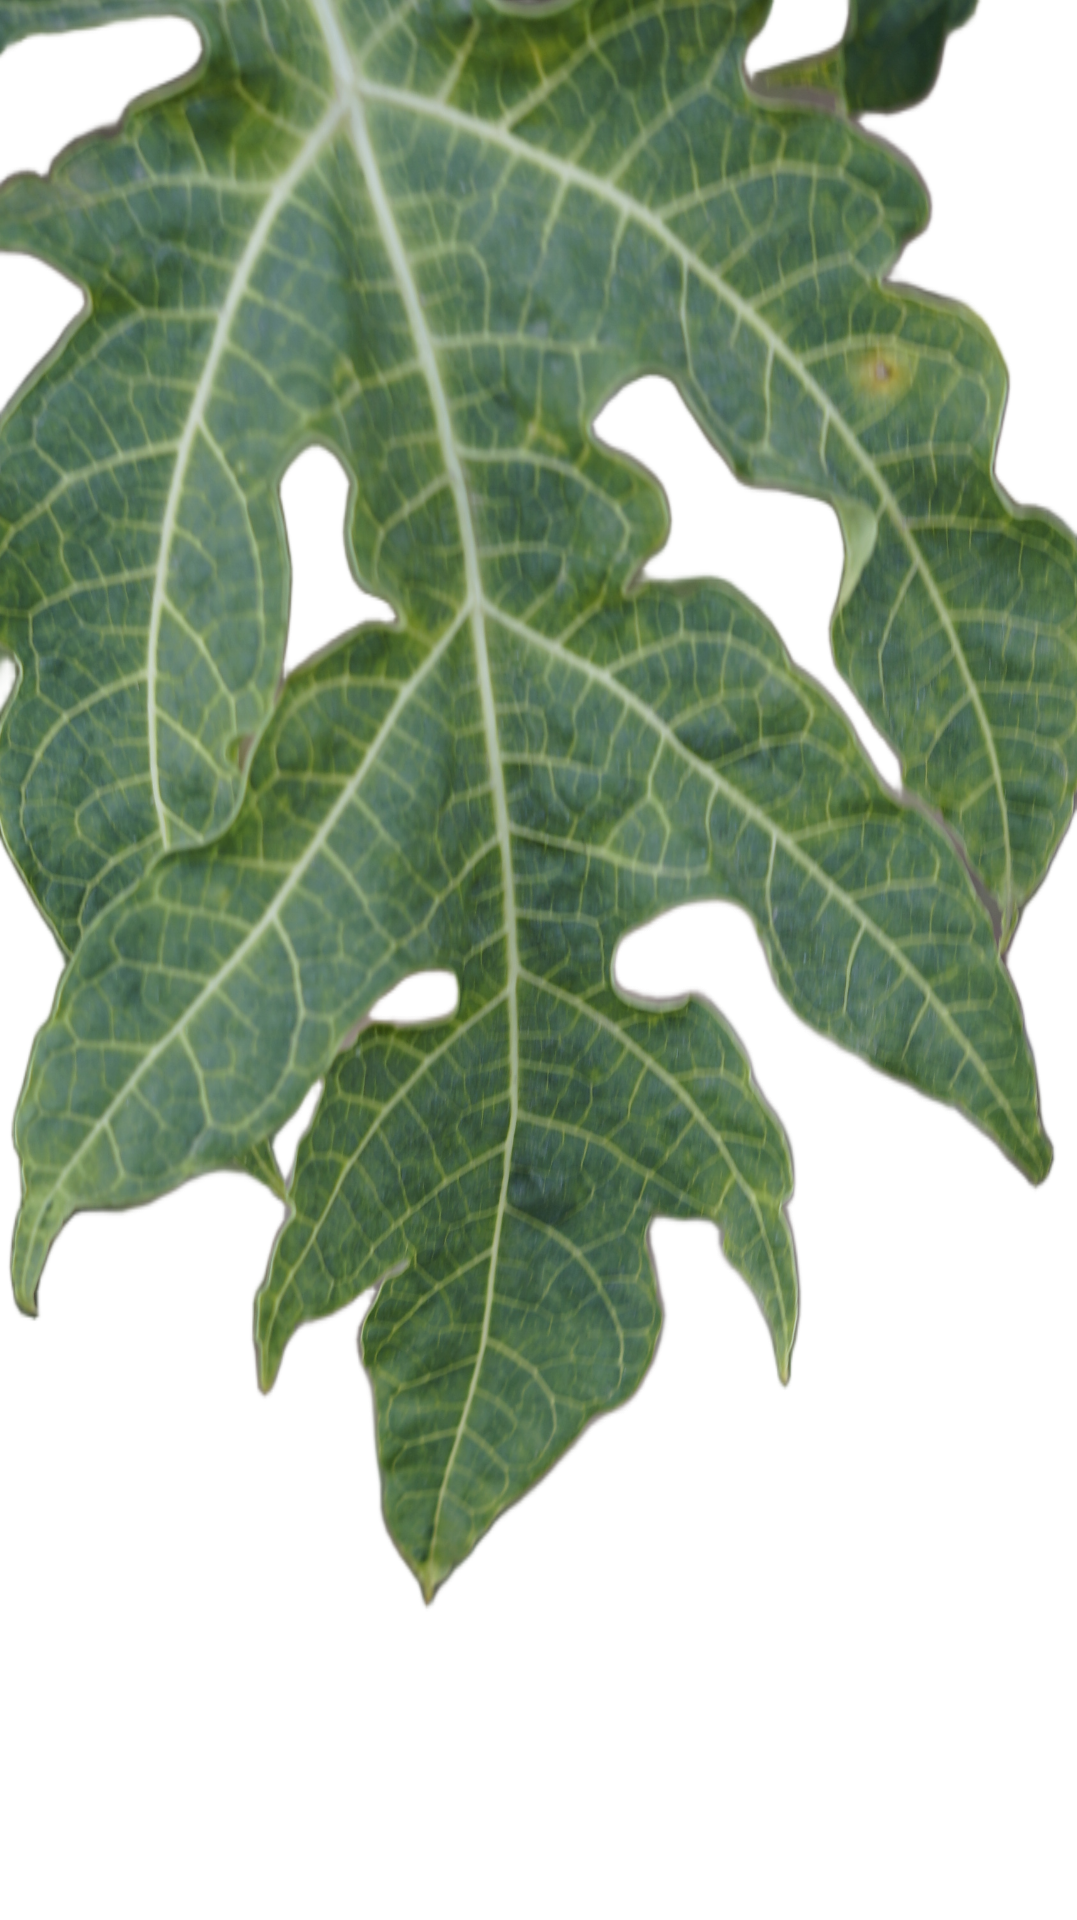
Crop: Papaya
Label: Curled_Yellow_Spot